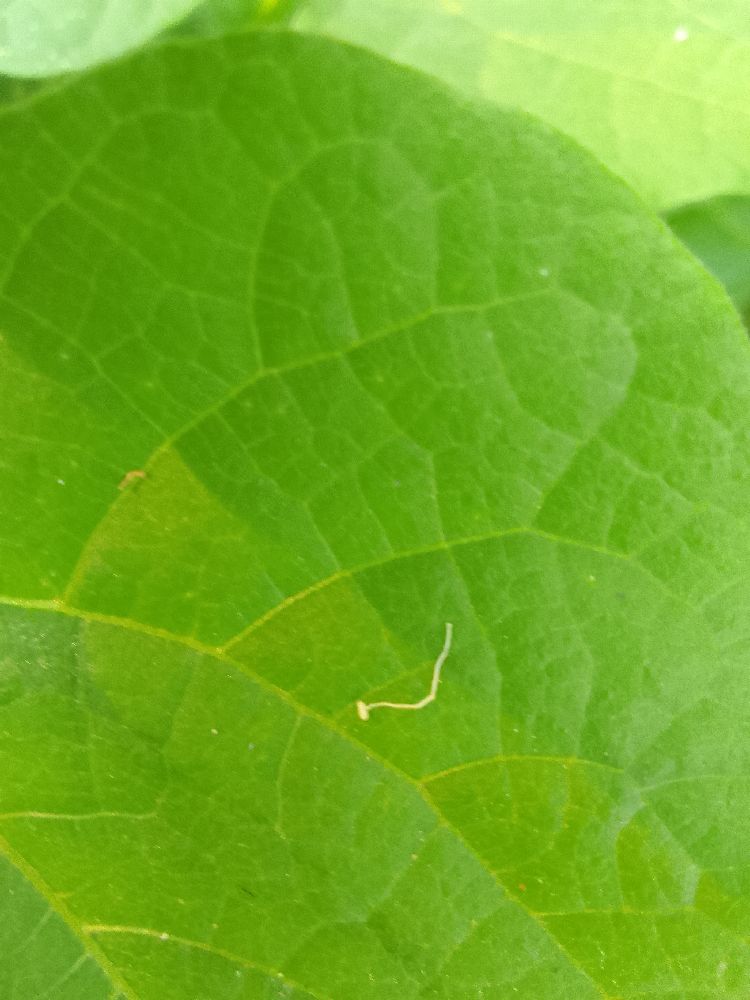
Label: healthy